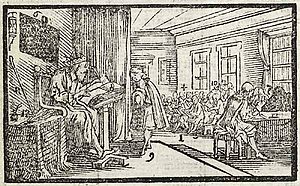
Sorte skole
Skoleklasse i 1700-tallet.
Den sorte skole er et populært udtryk for en undervisningsform, der hovedsagelig består af udenadslære, af læreremser indøvet med en streng og autoritær lærer og under brug af ris og ferle.